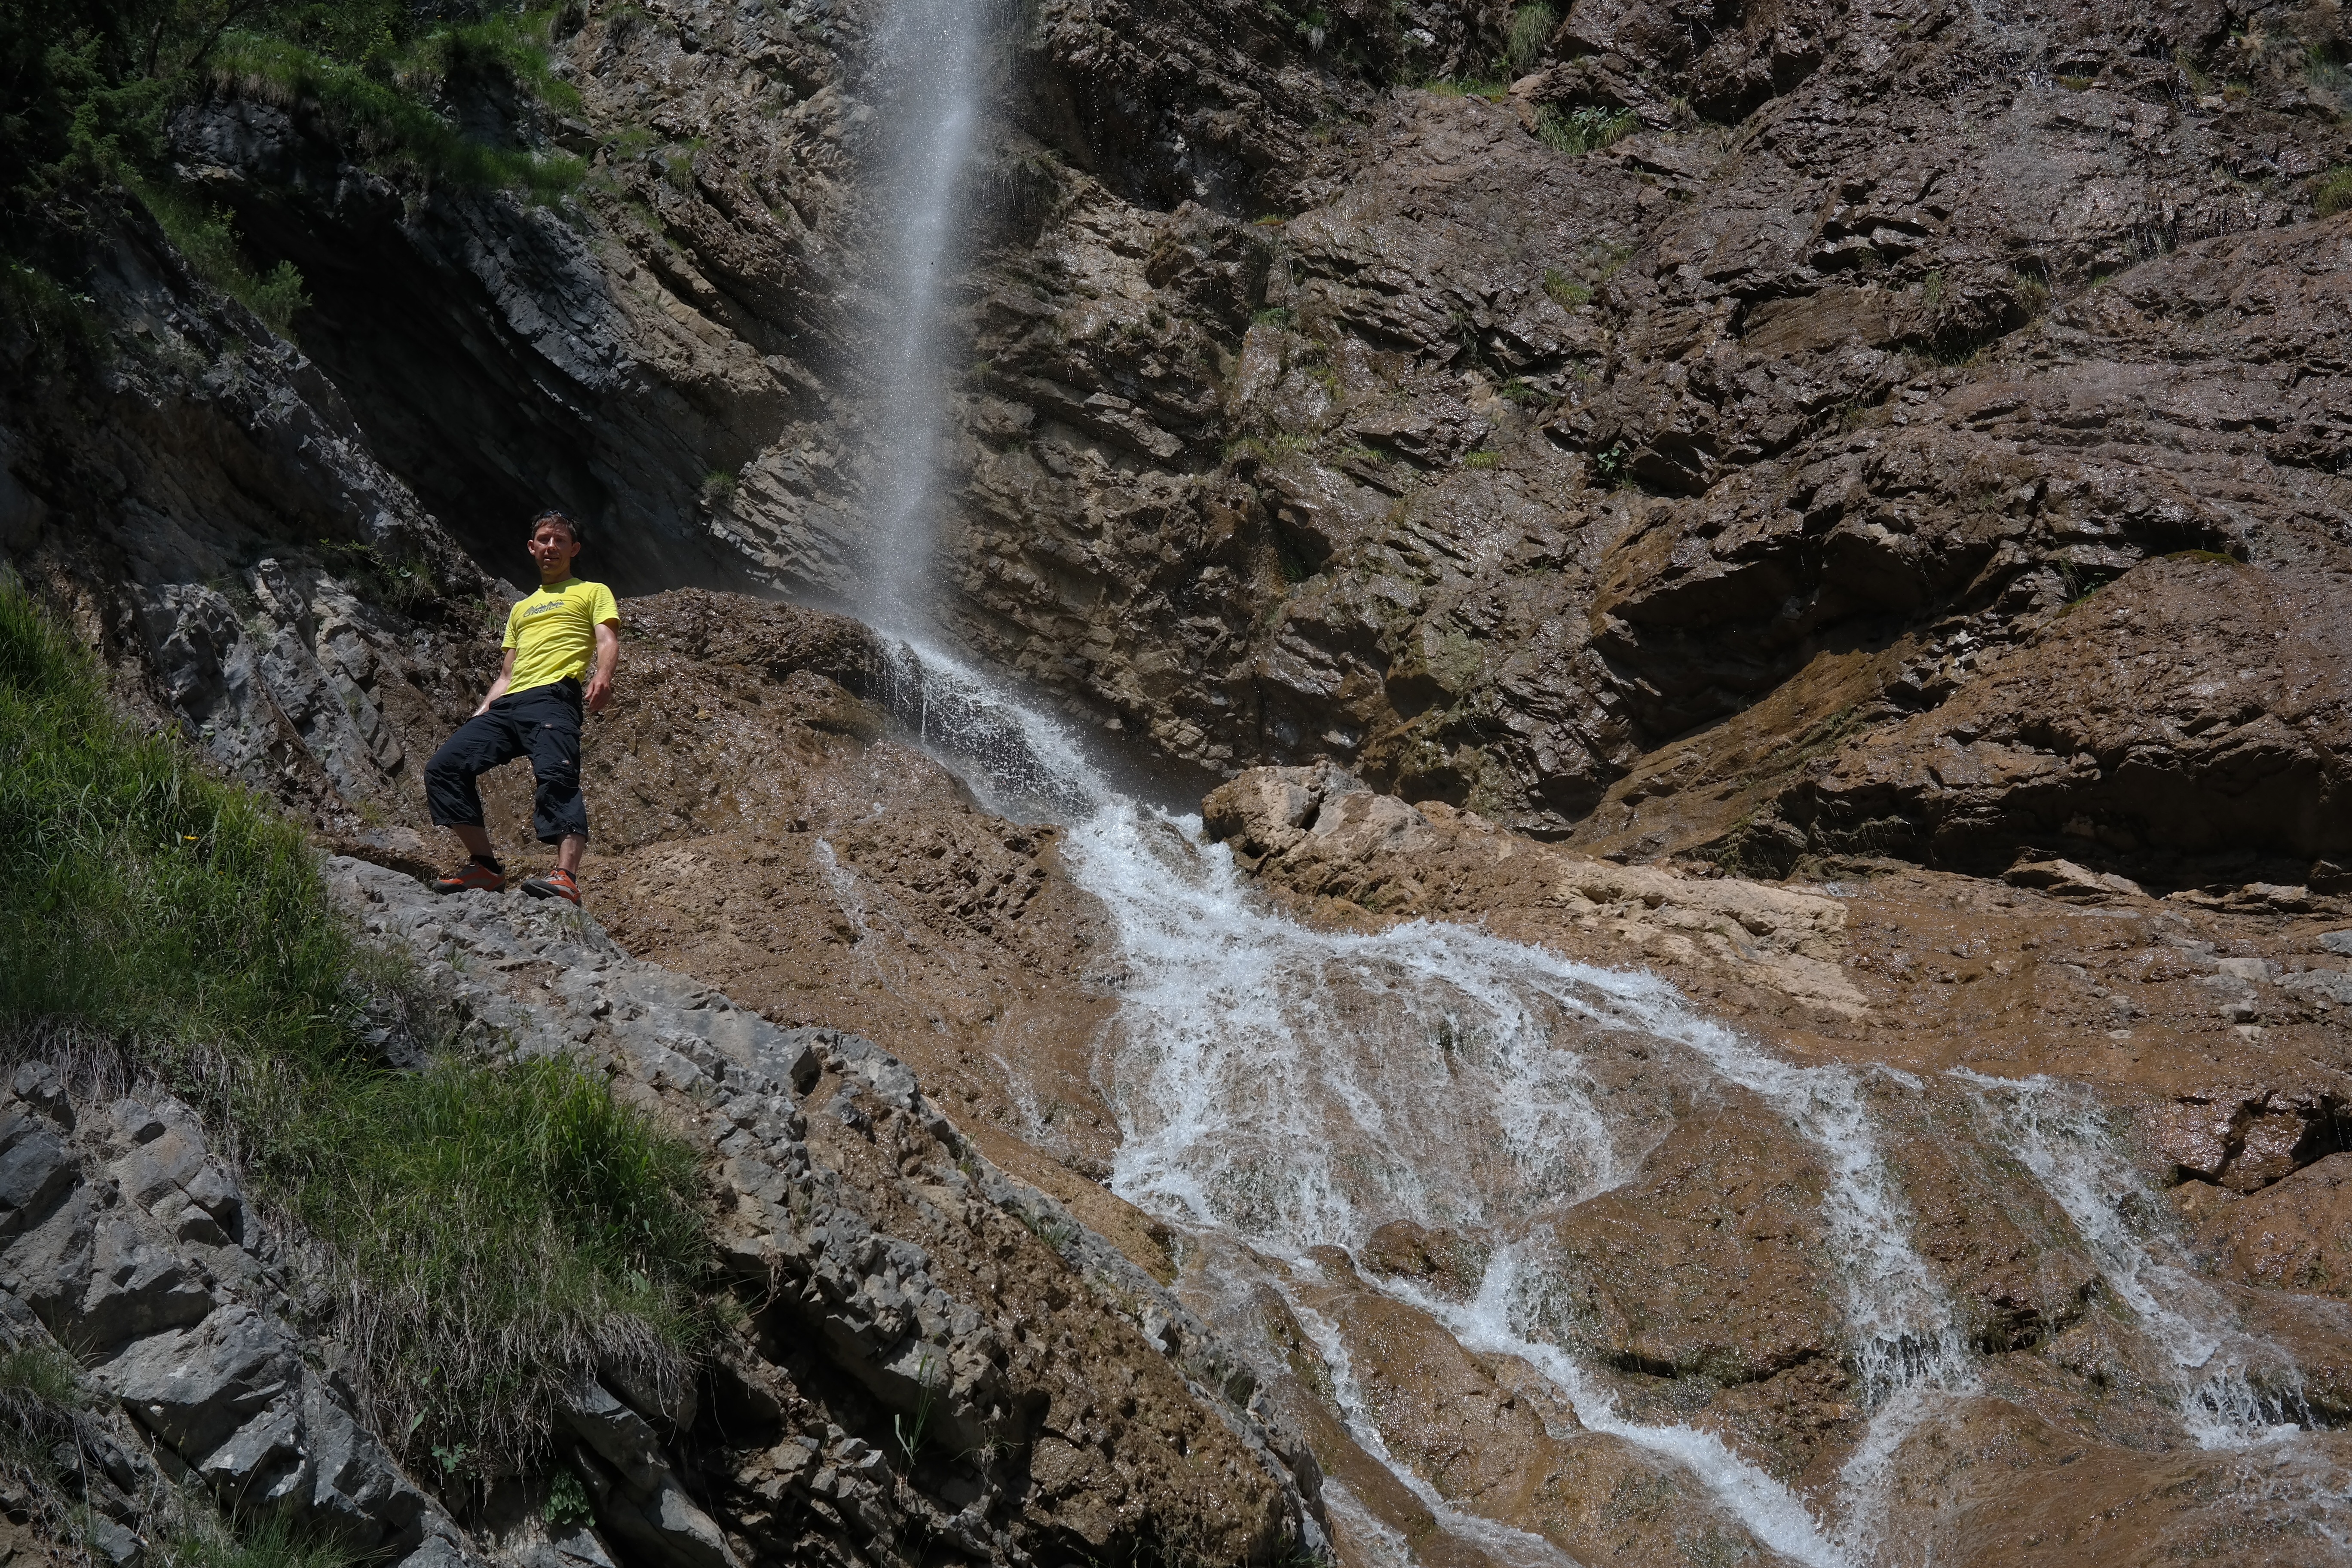
man, water, waterfall, walking, trail, adventure, valley, cliff, splash, hike, soil, steep, canyon, extreme sport, terrain, ridge, geology, ravine, water feature, wadi, wanderer, inject, allg u alps, ostrachtal, geological phenomenon, allgau, behind stone, zipfel case, zipfel brook case, rock step